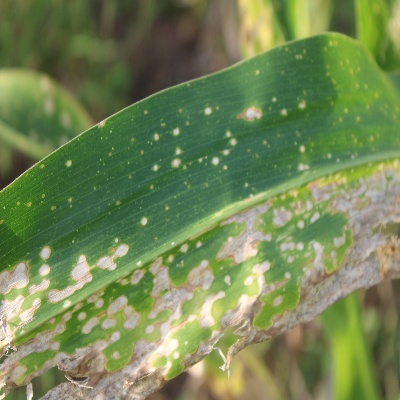
Crop: Maize
Condition: leaf blight